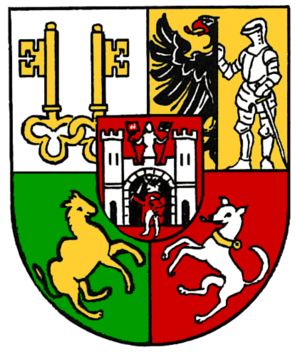
Plzeň ou Pilsen en français est une ville de la Tchéquie et le chef-lieu de la région de Plzeň. Sa population s'élevait à 172 441 habitants en 2019.